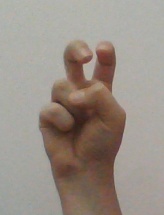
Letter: toot